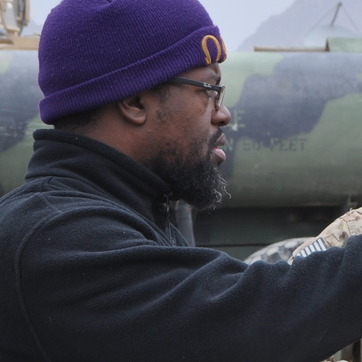
Material: hair